Address of the 221

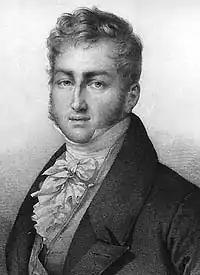
Jules, Prince of Polignac

Charles X became tired of what he considered as clear abuses of power by the Liberals and decided to impose his own candidate to the leadership of the Ministry, despite the Liberal's parliamentary majority. On August 8, 1829, Charles X appointed Jules de Polignac, his confidant and the leader of the Ultra-royalists, as Foreign Minister. Polignac quickly emerged as the leading figure of the ministry, and on November of the same year, he finally became the Prime Minister.